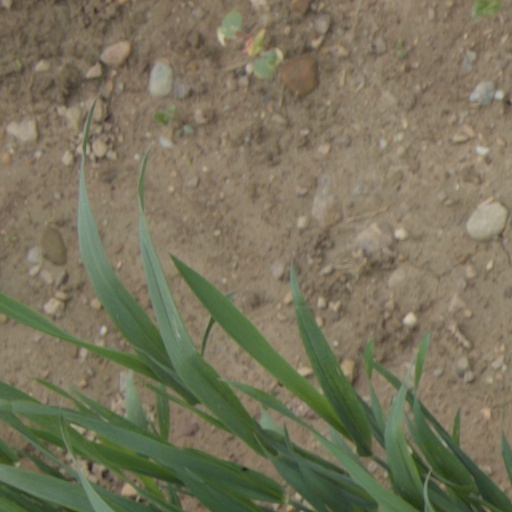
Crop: wheat